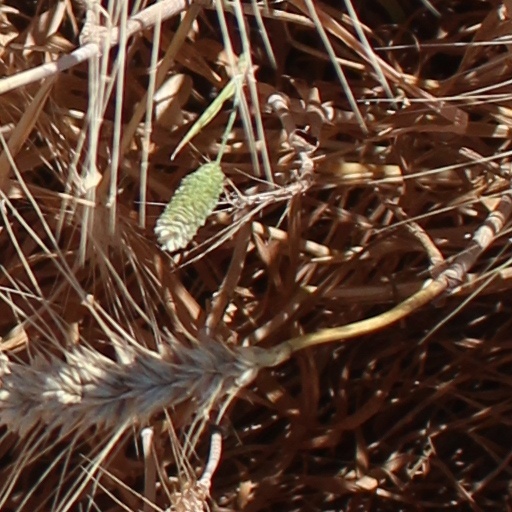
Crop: wheat